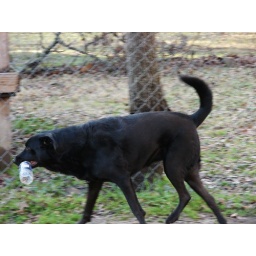
She has a zillion dog toys and yet carries around an empty water bottle